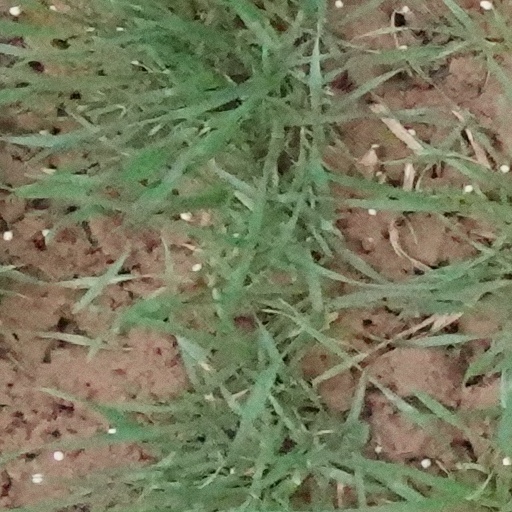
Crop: wheat